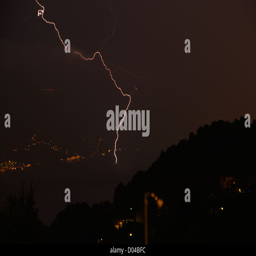
lightning strikes lake in the night